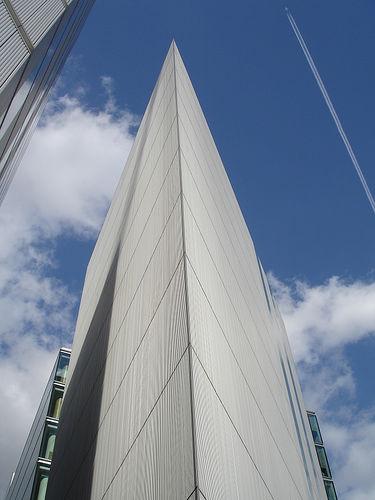
Weather: cloudy or overcast